Louis Michel Antoine Sahuc

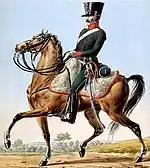
1st Chasseurs à Cheval

At the Battle of Hohenlinden on 3 December, Sahuc was a brigadier in Antoine Richepanse's division. The mounted regiments in the division were the 10th Cavalry, 1st Chasseurs à Cheval, 20th Chasseurs à Cheval, and the 5th Hussars. The division also included one battalion of the 14th Light Infantry and the 8th, 27th, and 48th Line Infantry Demi-Brigades. The 1st Chasseurs led Richepanse's flank attack and engaged in some of the first fighting. Later, Sahuc and his fellow brigadier Jean-Baptiste Drouet were involved in the fighting against Johann Sigismund Riesch's corps. The French scored a decisive victory in the battle.